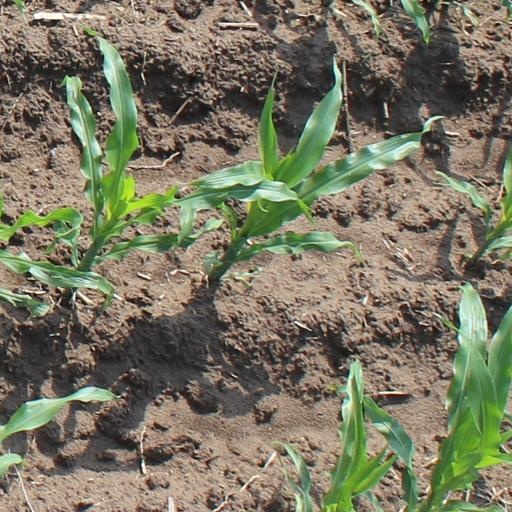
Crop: maize; corn